Cloning vector

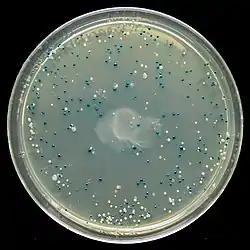
An LB agar plate showing the result of a blue white screen. White colonies may contain an insert in the plasmid it carries, while the blue ones are unsuccessful clones.

Many general purpose vectors such as pUC19 usually include a system for detecting the presence of a cloned DNA fragment, based on the loss of an easily scored phenotype. The most widely used is the gene coding for "E. coli" β-galactosidase, whose activity can easily be detected by the ability of the enzyme it encodes to hydrolyze the soluble, colourless substrate X-gal (5-bromo-4-chloro-3-indolyl-beta-d-galactoside) into an insoluble, blue product (5,5'-dibromo-4,4'-dichloro indigo). Cloning a fragment of DNA within the vector-based "lacZα" sequence of the β-galactosidase prevents the production of an active enzyme. If X-gal is included in the selective agar plates, transformant colonies are generally blue in the case of a vector with no inserted DNA and white in the case of a vector containing a fragment of cloned DNA.